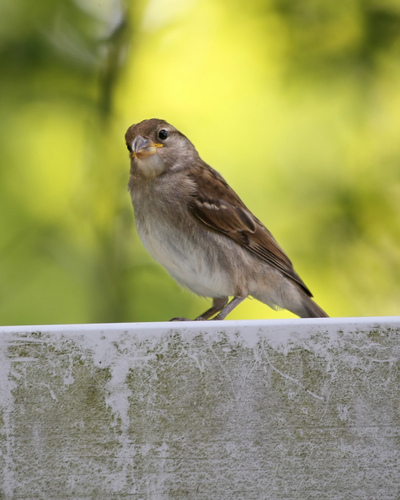
small bird with light colored belly and darker chest, brown wings and crest with medium colored cheek patch, bill is short and slightly curved under.
a smaller bird with a dark grey under belly, a brown upper body, black supercillary, and a short bill.
a small bird with a grey and white belly and vent, brown wings and a dark brown and white wing bar.
this is a brown and white bird with a yellow molar stripe and a white belly
this bird is brown with white on its chest and has a very short beak.
this bird is a mixture of white and brown on its chest area with black and brown wings and an orange line highlighting its beak.
a bird with white belly and breast and the brown wingbars and the bill is short and curveda small brown bird, with a short pointy bill.
this birds belly is whitish brown and it has a black bill.
this bird is brown in color, and has a brown beak.
Species: House Sparrow